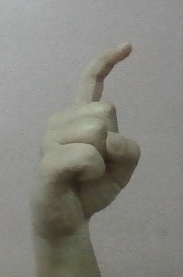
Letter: ra